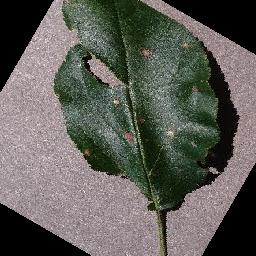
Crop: apple
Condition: black_rot